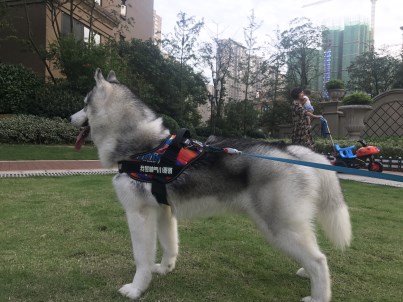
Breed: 1160-n000003-Siberian_husky